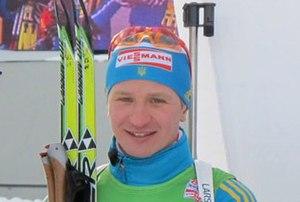
Serhiy Oleksandrovitch Semenov, né le 28 juillet 1988 à Tchernihiv, est un biathlète ukrainien.